Kippah

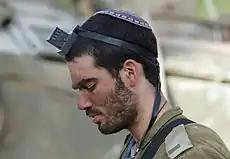
IDF soldier Lt. Asael Lubotzky prays with and (box of scrolls)

The Talmud states, "Cover your head in order that the fear of heaven may be upon you." Rabbi Huna ben Joshua never walked four cubits with his head uncovered, saying "because the Divine Presence is always over my head." This was understood by Rabbi Yosef Karo in the "Shulchan Arukh" as indicating that Jewish men should cover their heads and should not walk more than four cubits bareheaded. Covering one's head, such as by wearing a , is described as "honoring God". The modifies this ruling by adding that the "Achronim" established a requirement to wear a head covering even when traversing fewer than four cubits, and even when one is standing still, indoors, or outside. "Kitzur Shulchan Aruch" cites a story from the Talmud (tractate Shabbat 156b) about Rav Nachman bar Yitzchak, who might have become a thief had his mother not saved him from this fate by insisting that he cover his head, which instilled in him the fear of God. In Orthodox communities, boys are encouraged to wear a from a young age in order to ingrain the habit.